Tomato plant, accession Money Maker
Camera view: horizontal (90 deg, fisheye); turntable rotation: 210 degrees
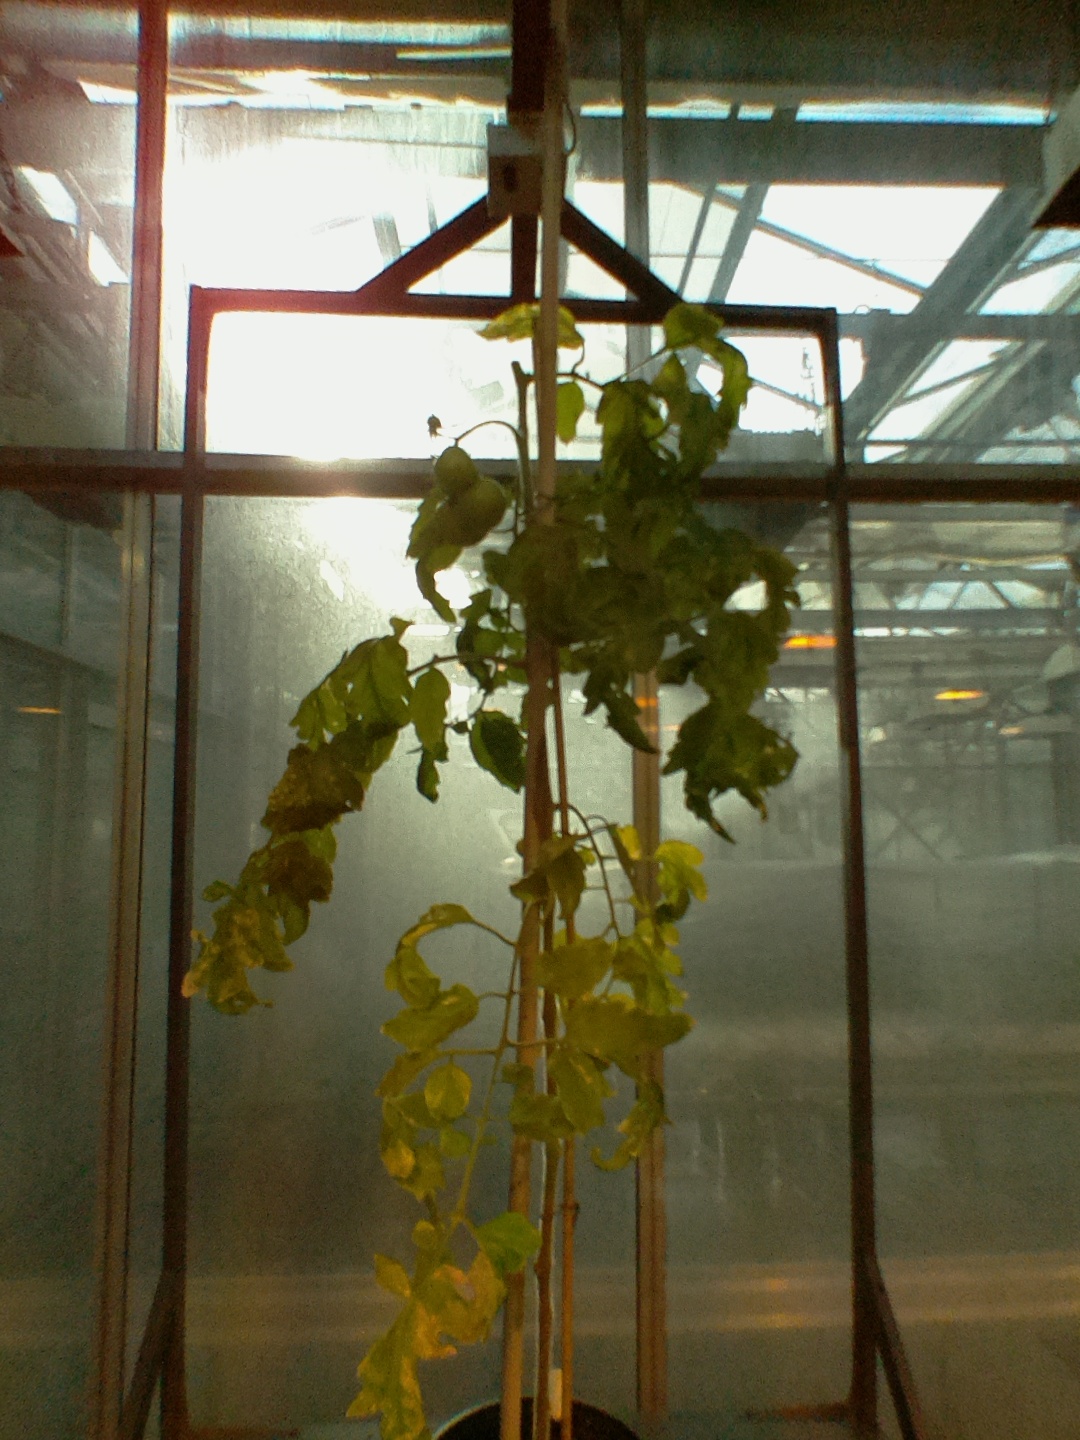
BBCH growth stage 78: 80% -90% of final fruit size